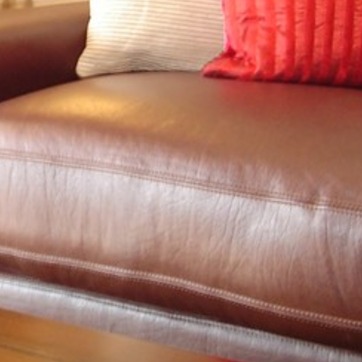
Material: leather